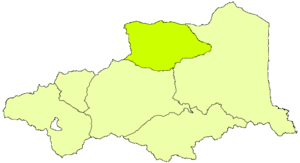
Le nom de Catalogne nord, ou Catalogne du Nord, désigne la partie des pays catalans située en France. L'expression désigne la partie du département français des Pyrénées-Orientales qui est de langue et culture catalanes, par opposition aux Fenouillèdes occitanes.